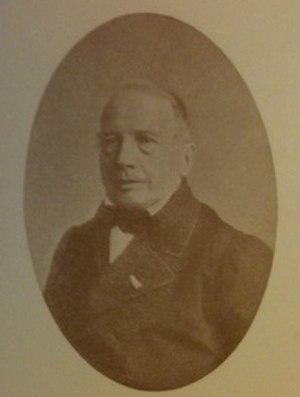
Barthélemy Bompard, maire de Metz, 1832-1839
Cette page concerne les événements qui se sont produits au dix-huitième siècle en Lorraine.
Barthélémy Bompard, né le 1ᵉʳ septembre 1784 à Châtenois dans les Vosges et mort le 28 février 1867 à Thionville en Moselle, est un homme politique français.